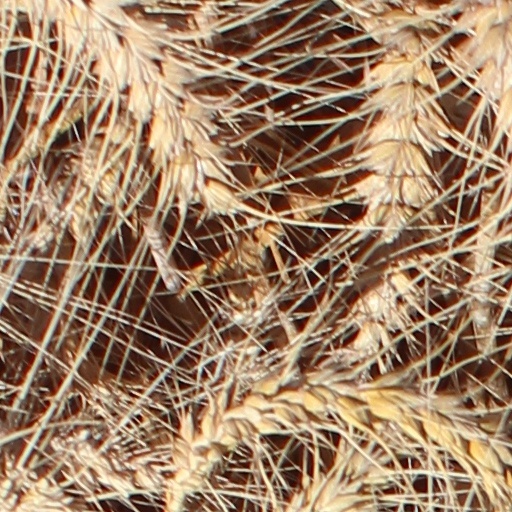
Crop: wheat